Robert L. Williams

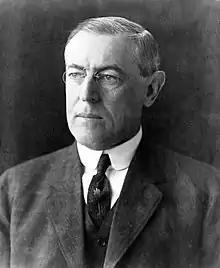
Oklahoma Governor Williams supported fellow Democrat and 28th President Woodrow Wilson (1856-1924, served 1913-1921), during World War I (1914/1917-1918). President Wilson was the first Democrat to be elected Chief Executive since Grover Cleveland in two decades, in 1884 and 1892, and before of James Buchanan way back in 1856. He would later appoint former Governor and state Chief Justice Williams as a federal judge of the United States District Court for the Eastern District of Oklahoma.

One of William's greatest advances in the state's economy came when he instituted the Oklahoma State Board of Affairs, (later reorganized into the current Oklahoma Department of Central Services) which provided central purchasing services to state agencies. The board's existence allowed for the consolidation of the purchasing of all of the numerous state departments, boards, commissions, and other agencies, and institutions. Williams influenced Oklahoma's budget by making appointments and setting salaries. Due to his direct administrative role and concentration of power, Williams would regain a measure of the executive power that previous second Governor Cruce's administration had lost.